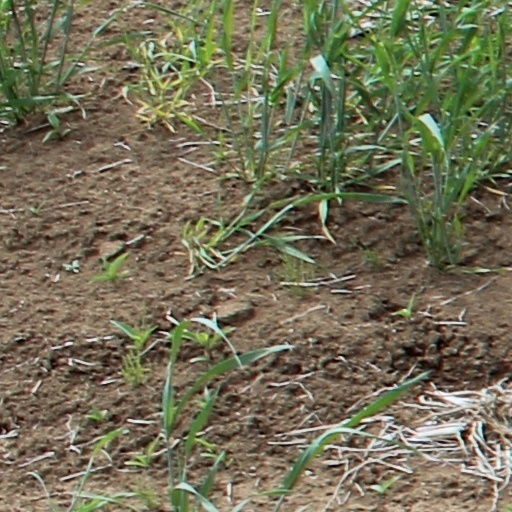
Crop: wheat